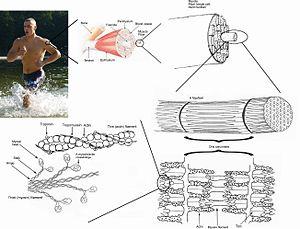
La contraction musculaire résulte de la contraction coordonnée de chacune des cellules du muscle.
"Les myocytes, ou fibres musculaires, sont des ""cellules"" capables de contraction.